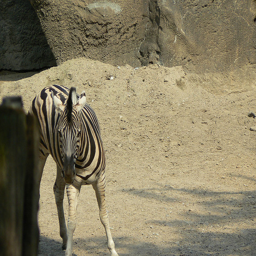
A zebra standing on dirt with a rock wall in the background.
A zebra standing alone on ground among some rocks.
Zebra posing for photo angled toward to shot.
a zebra standing by the side of a fence looking at a camera
A zebra leaning up a against a pole in a confined concrete area.